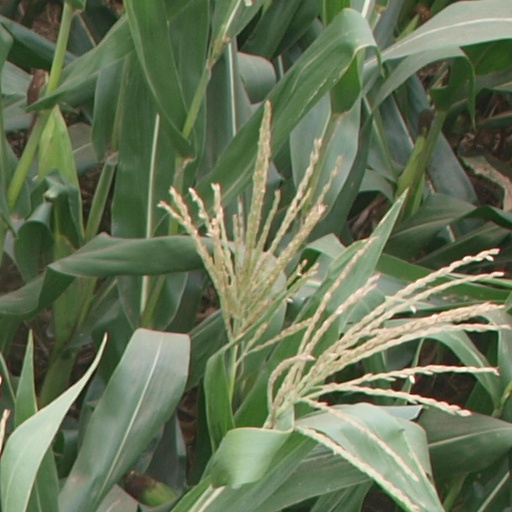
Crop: maize; corn